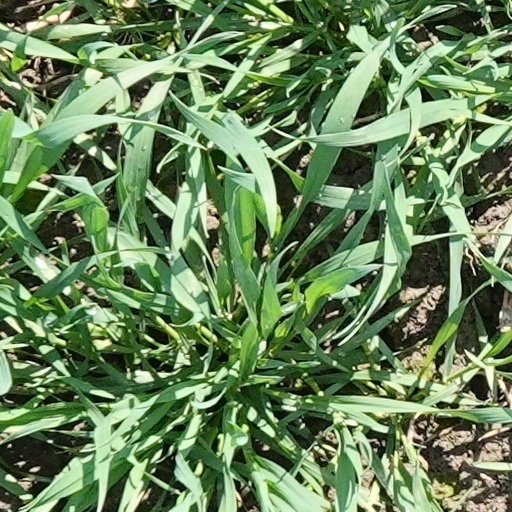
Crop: wheat